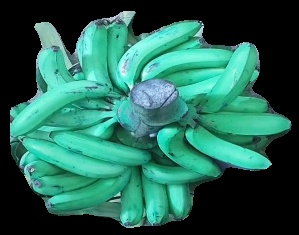
Variety: pachbale
Grade: grade3